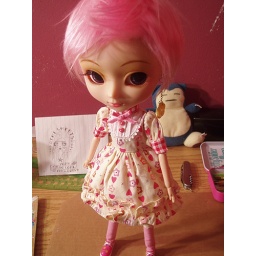
In her super cute Dollsville dress &amp;lt;3 twee! Little did she know, she's about to go under the knife!